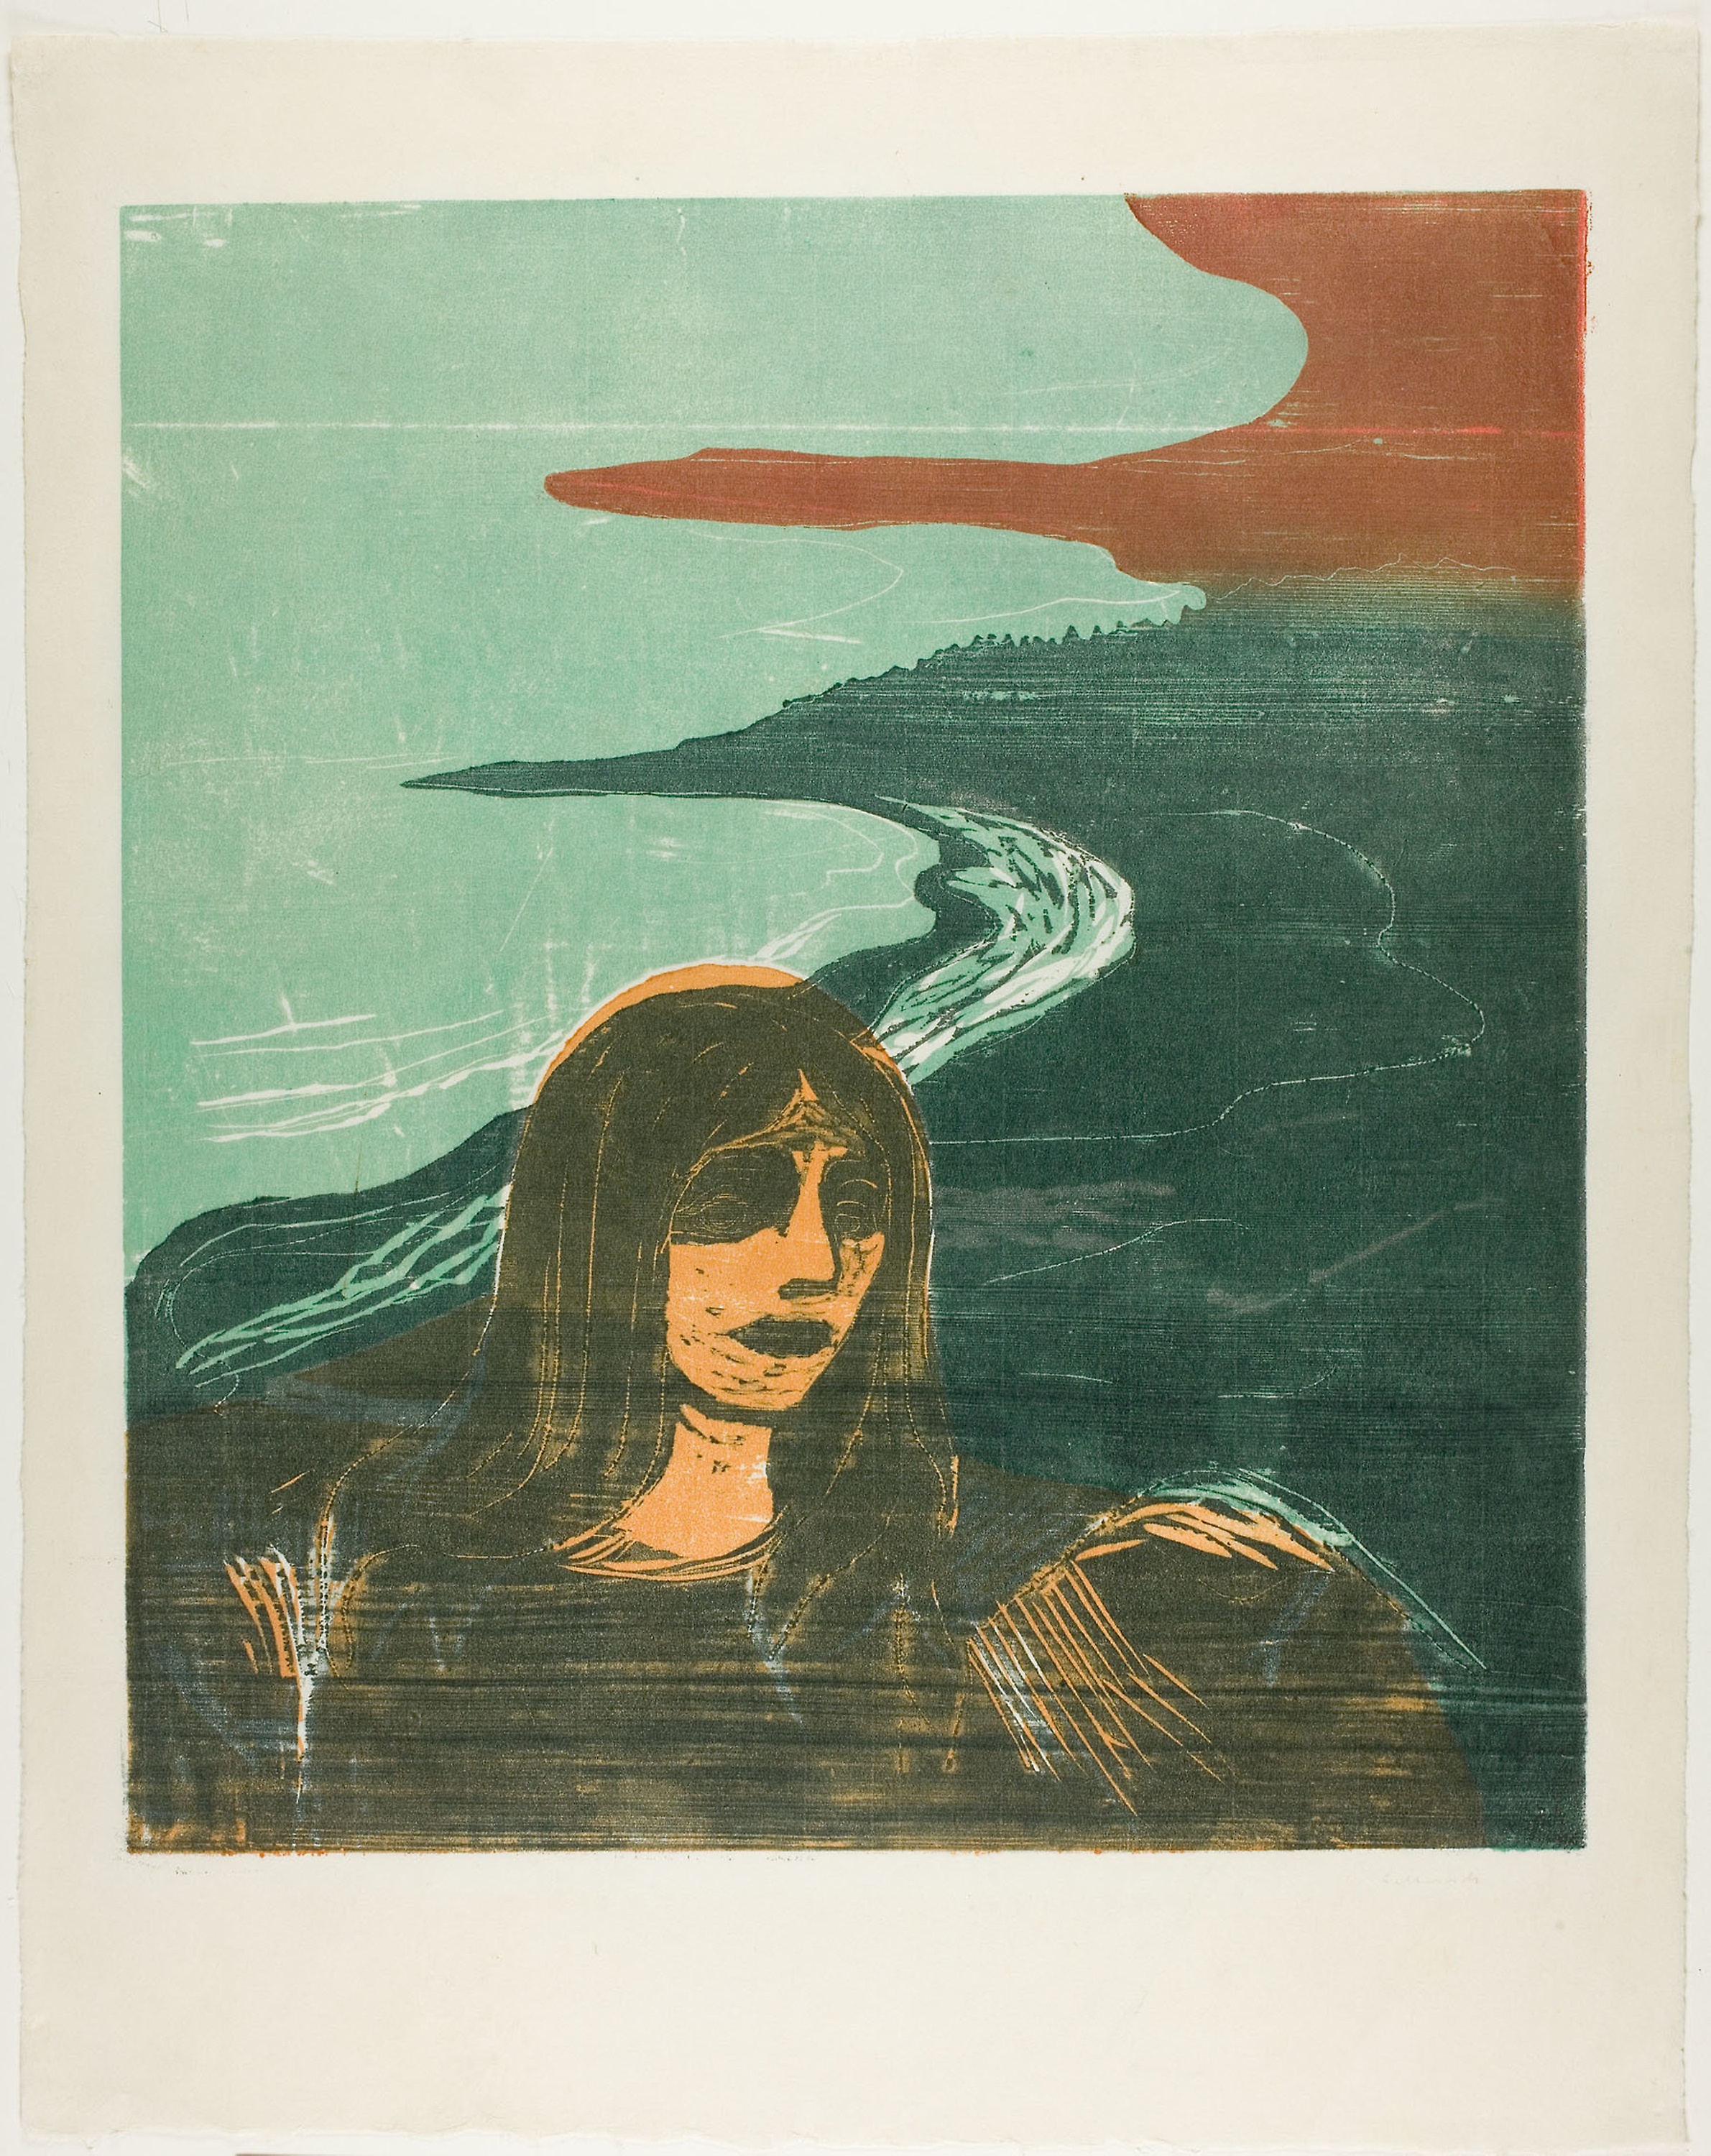
art, painting, modern art, poster, picture frame, visual arts, illustration, artwork, printmaking, font, paint